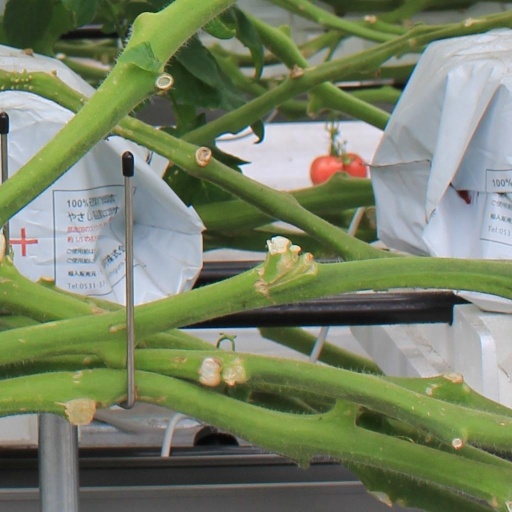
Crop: tomato